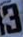
Number: 3